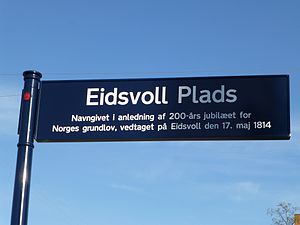
Eidsvoll Plads
Gadenavneskilt.
Eidsvoll Plads er en plads i Indre By i København. Pladsen fik sit navn 17. maj 2014 i anledning af 200 års jubilæet for Norges grundlov, der blev vedtaget på Eidsvoll 17. maj 1814.